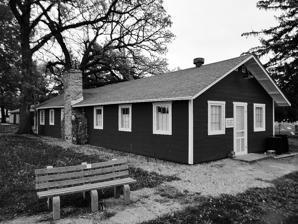
Building: Civilian Conservation Corps-Prisoner of War Recreation Hall
Country: United States of America
Year built: 1933
United States historic place Civilian Conservation Corps-Prisoner of War Recreation Hall U.S. National Register of Historic Places Show map of Iowa Show map of the United States Location 301 11th Ave. Eldora, Iowa Coordinates 42°21′45″N 93°05′10.8″W / 42.36250°N 93.086333°W / 42.36250; -93.086333 Area less than one acre Built 1933 Architect Civilian Conservation Corps NRHP reference No. 11001056 Added to NRHP January 27, 2012 The Civilian Conservation Corps-Prisoner of War Recreation Hall is a historic building located in Eldora , Iowa , United States.  Known as Camp Flying Goose, the Civilian Conservation Corps ' (CCC) Company 1755 made Eldora their home base in 1933. They constructed this building that year for their use as a barracks while they worked on projects in the area, which included building Upper Pine Lake in Pine Lake State Park .  CCC Company 1752, the Erosioners, replaced them two years later, and they built many of the facilities in the park.  With the start of World War II , the CCC left the camp.  The National Youth Association used the camp from 1940 to 1942. In 1943 the camp became Prisoner of War (POW) Compound #13, and it housed German and Italian POWs until 1945. The prisoners were put to work on farms, in canning factories, doing construction, and other jobs.  This building is all that remains of the CCC/POW camp. It is the only CCC camp building that still exists in Iowa, and it houses a museum. The building, which is located on the Hardin County Fairgrounds, was listed on the National Register of Historic Places in 2012. References